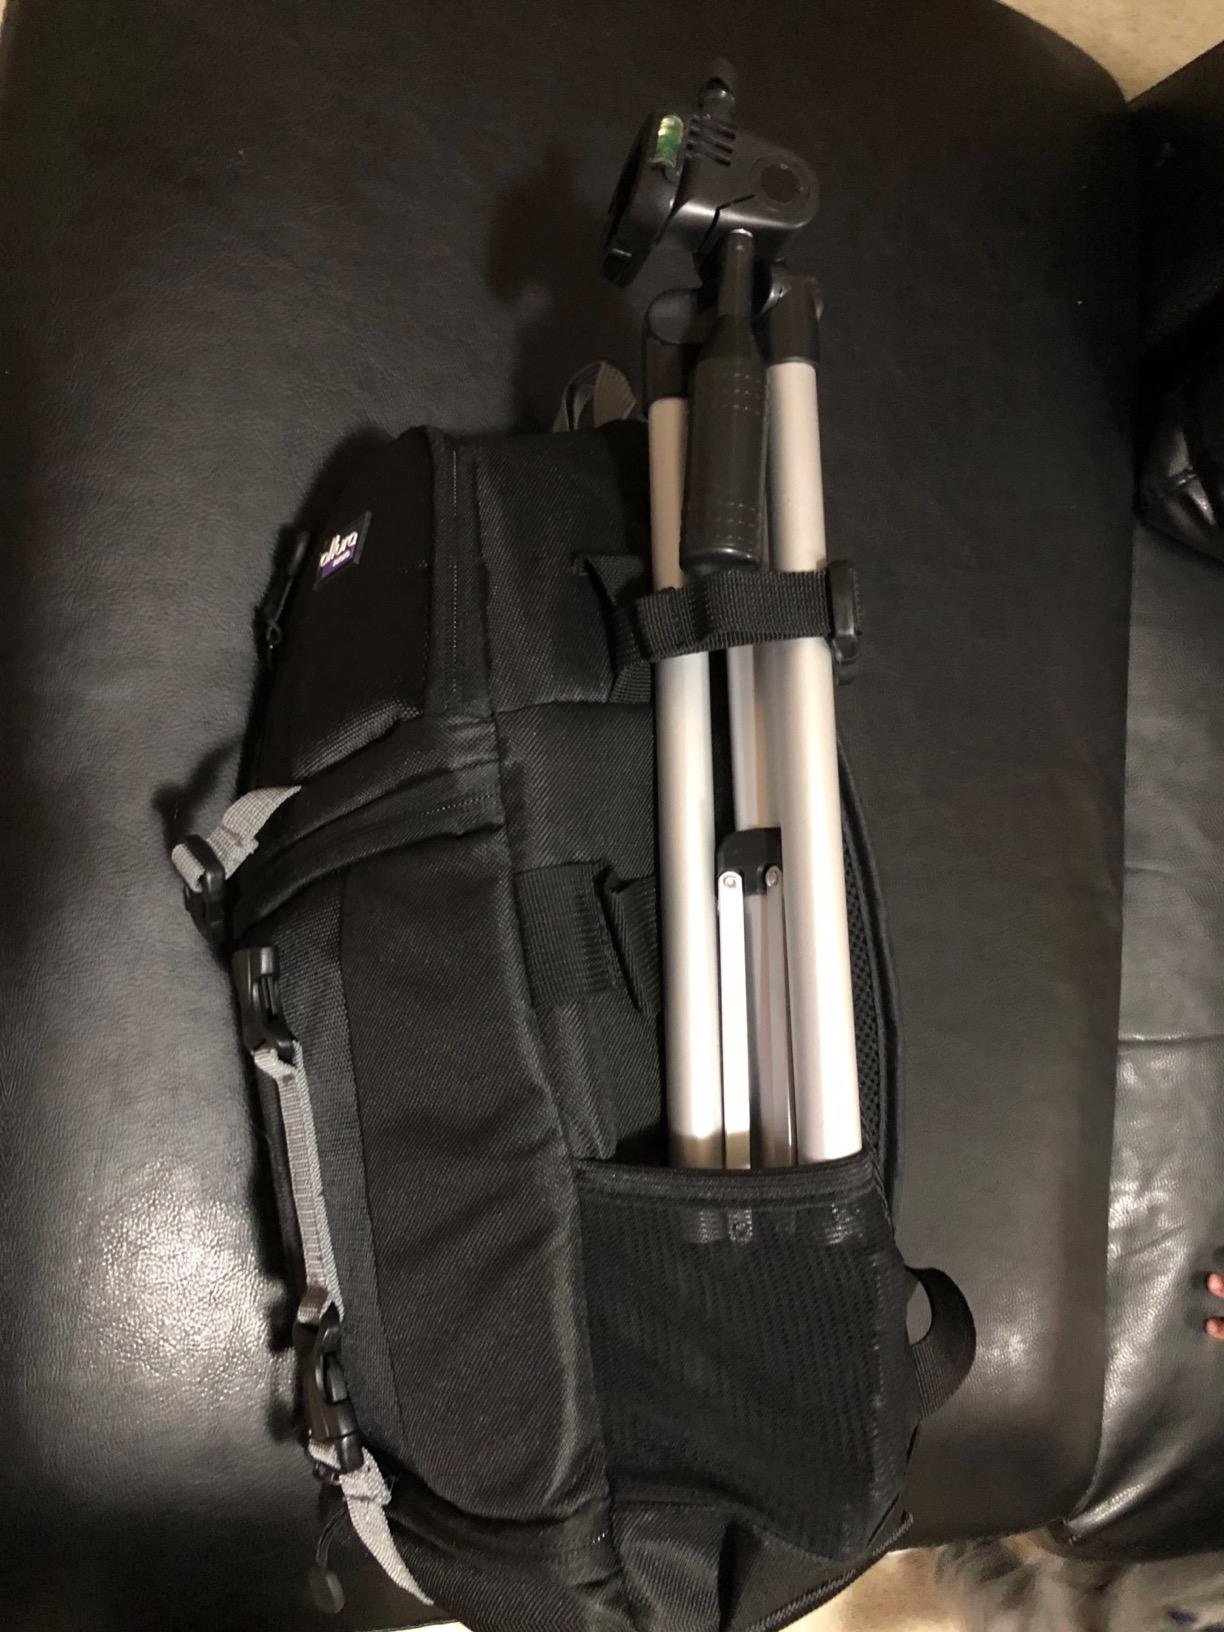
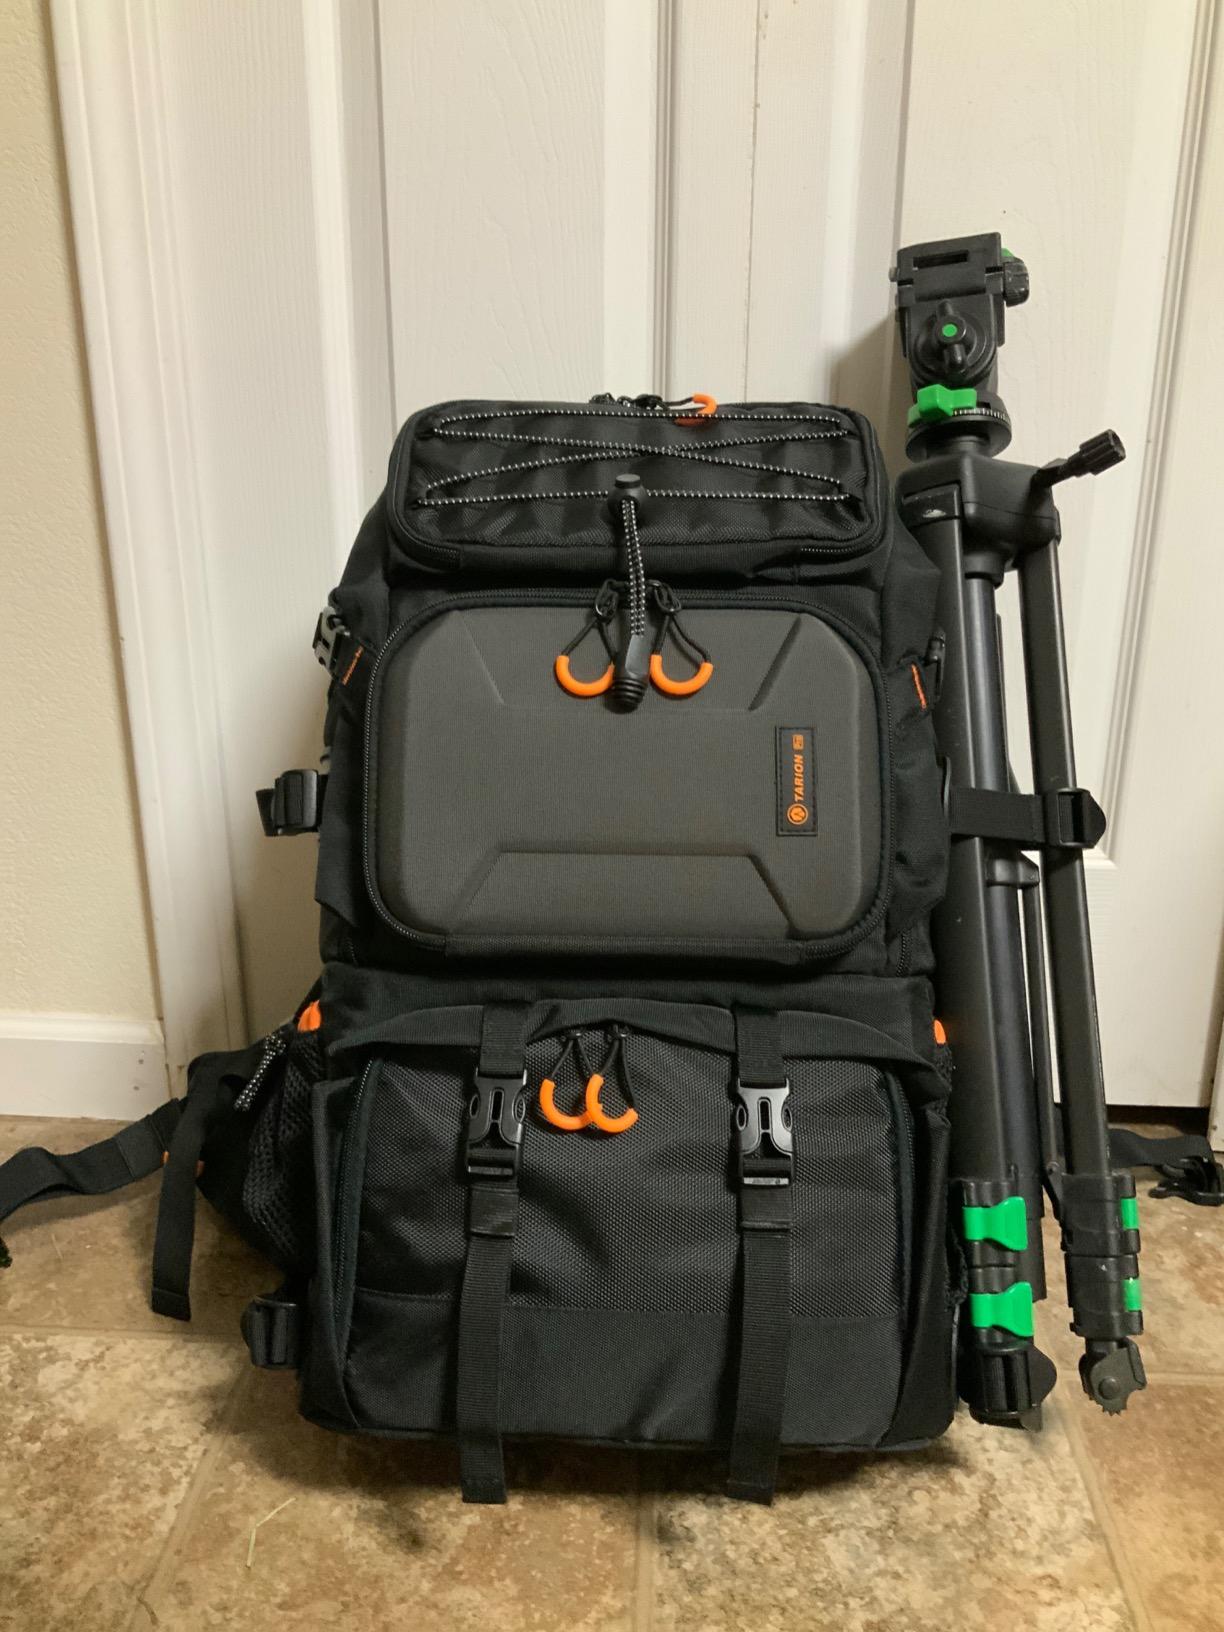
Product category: bag
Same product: no